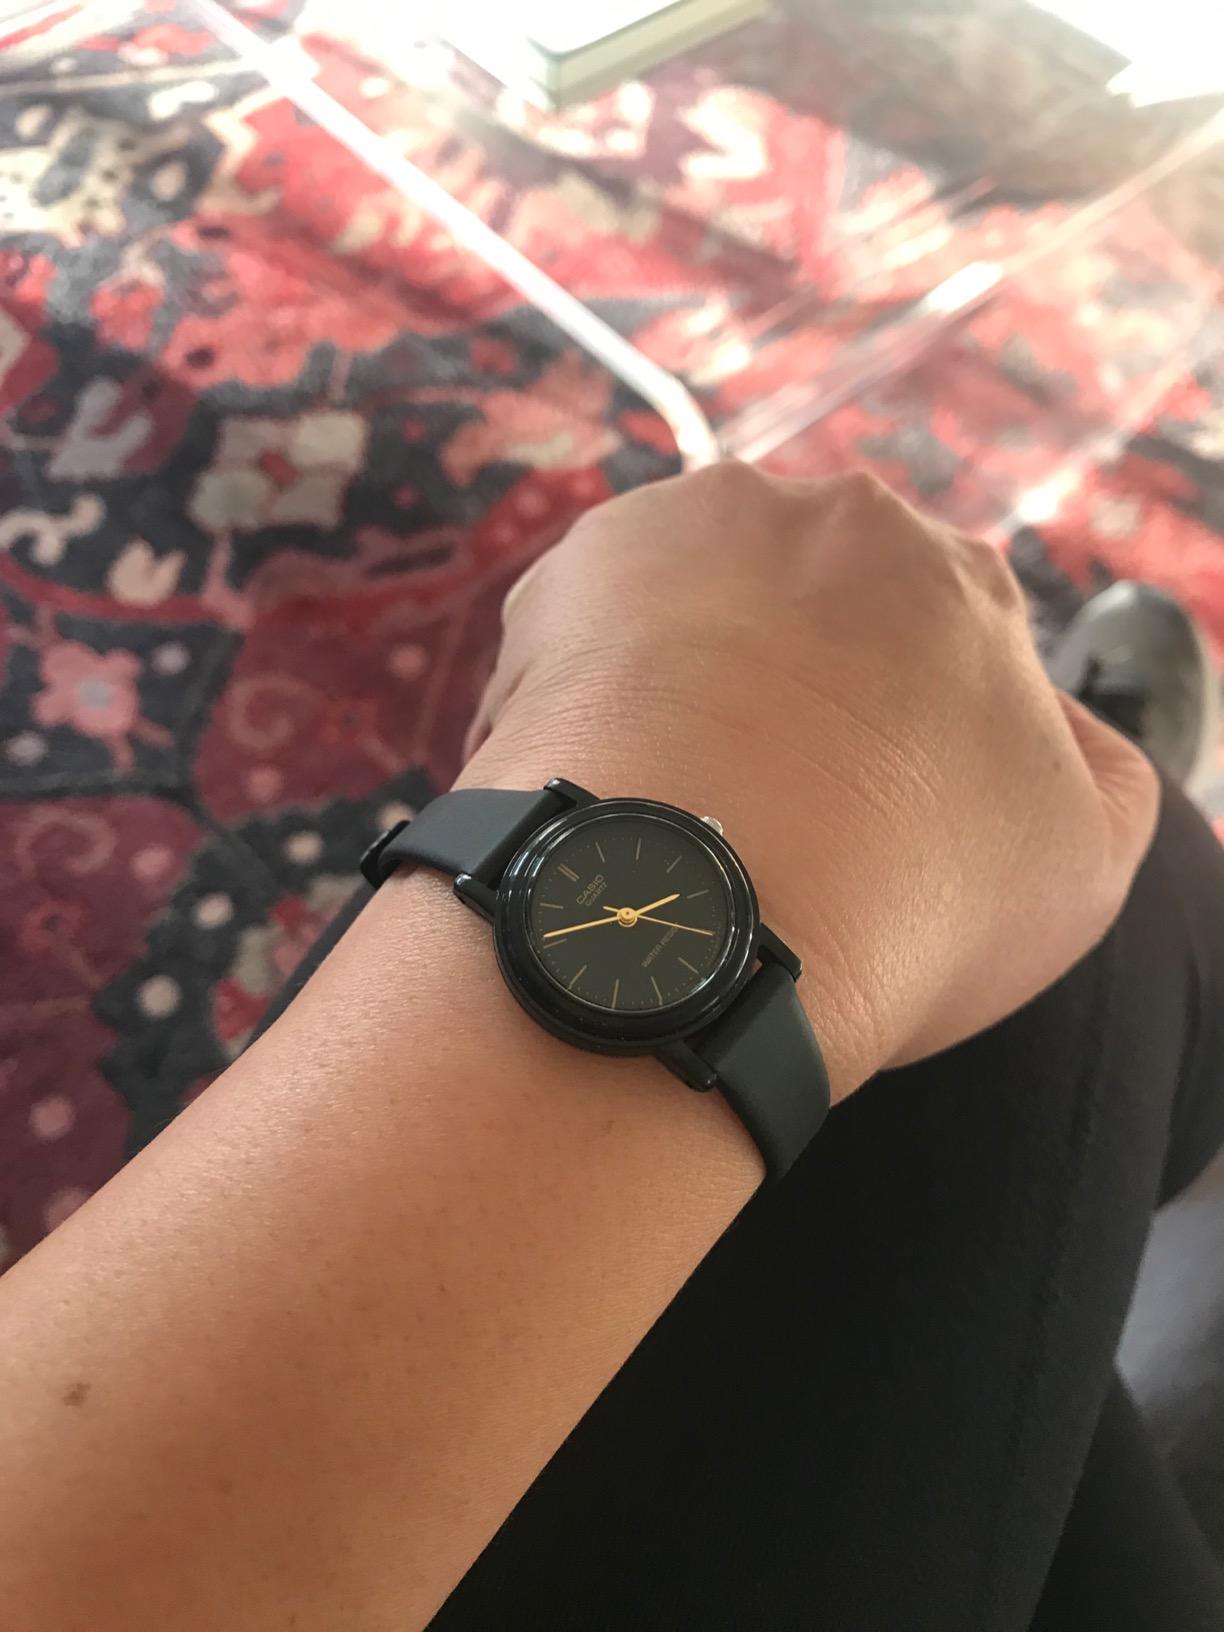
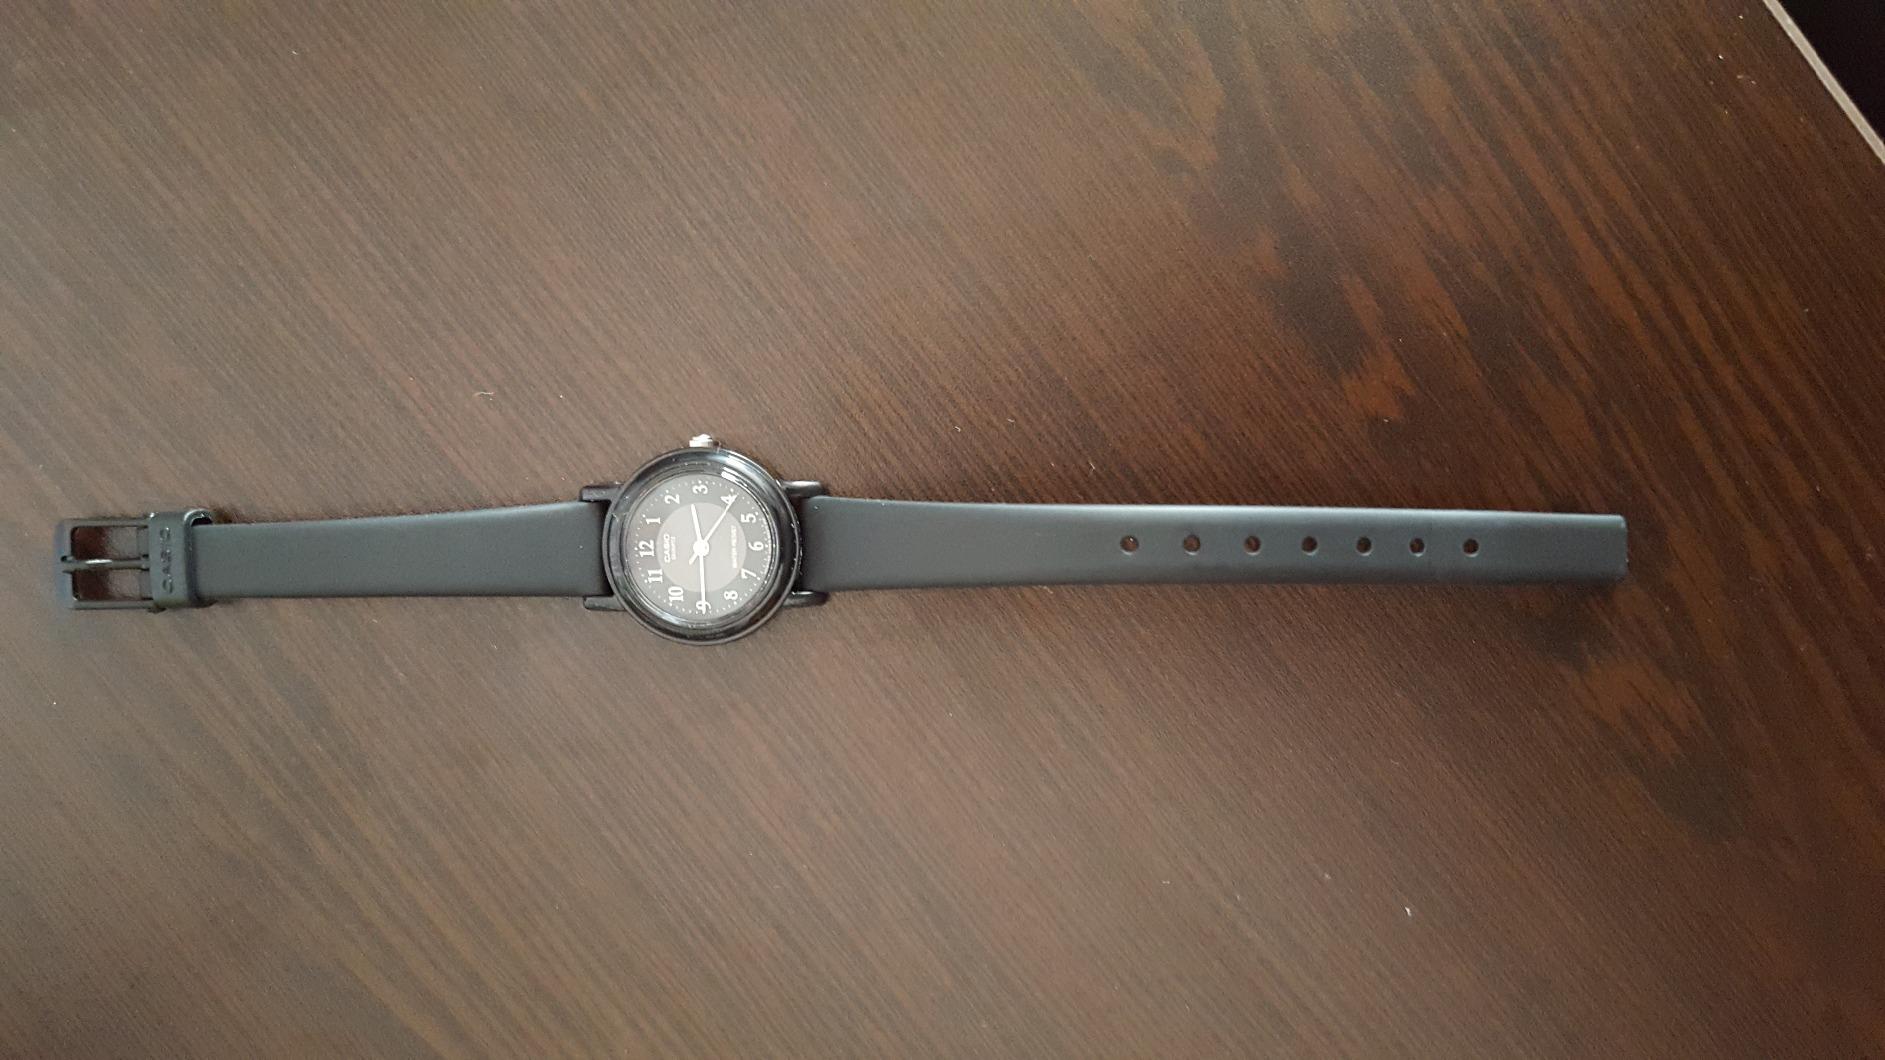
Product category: accessories_watch
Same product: no